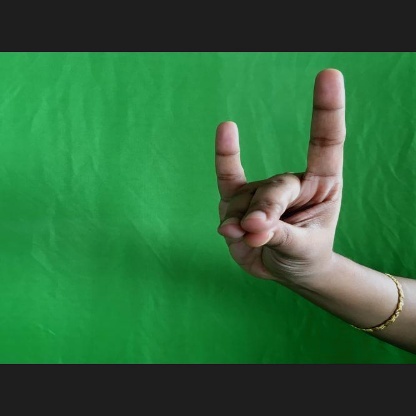
Mudra: Simhamukham